Satara district

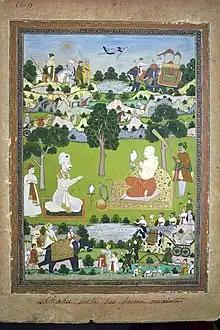
Chhatrapati Shahu I meets Peshwa Bajirao I, c. 1750 painting

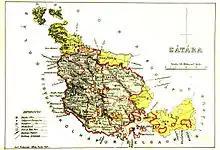
Satara district in 1884

Historical inscriptions as old as 200 BCE indicate the oldest known place in Satara district in Maharashtra is Karad (mentioned as Karhakada). It is also believed that the Pandavas stayed in Wai, then known as 'Viratnagari', in the 13th year of exile.